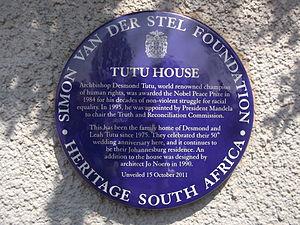
Plaque de résidence de Desmond Tutu à Vilakazi Street à Soweto, Afrique du Sud.